Sharavati

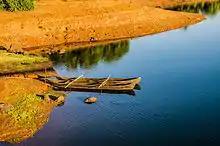
River Sharavati

With a major part of the river lying in the Western Ghats, the Sharavati river basin receives a large amount of rainfall. Mean annual rainfall ranges from 6000 mm in the western side to 1700 mm in the eastern side of the basin. About 95% of the rainfall is received during the month of June to September (July being the rainiest) when the southwest monsoon is at its peak. There is some rainfall in the post monsoon season in the form of thundershowers mostly during October and some rainfall also occurs during the summer months of April and May.